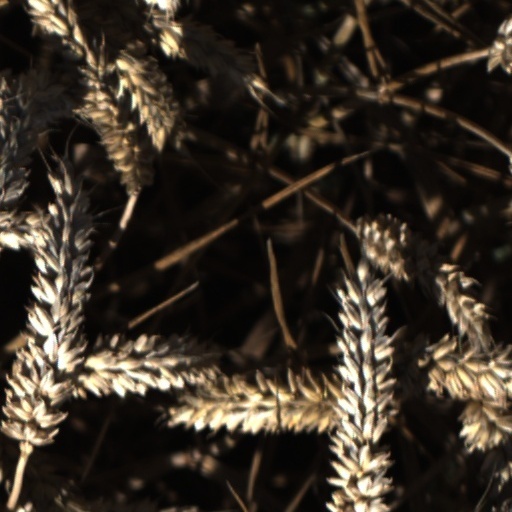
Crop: wheat